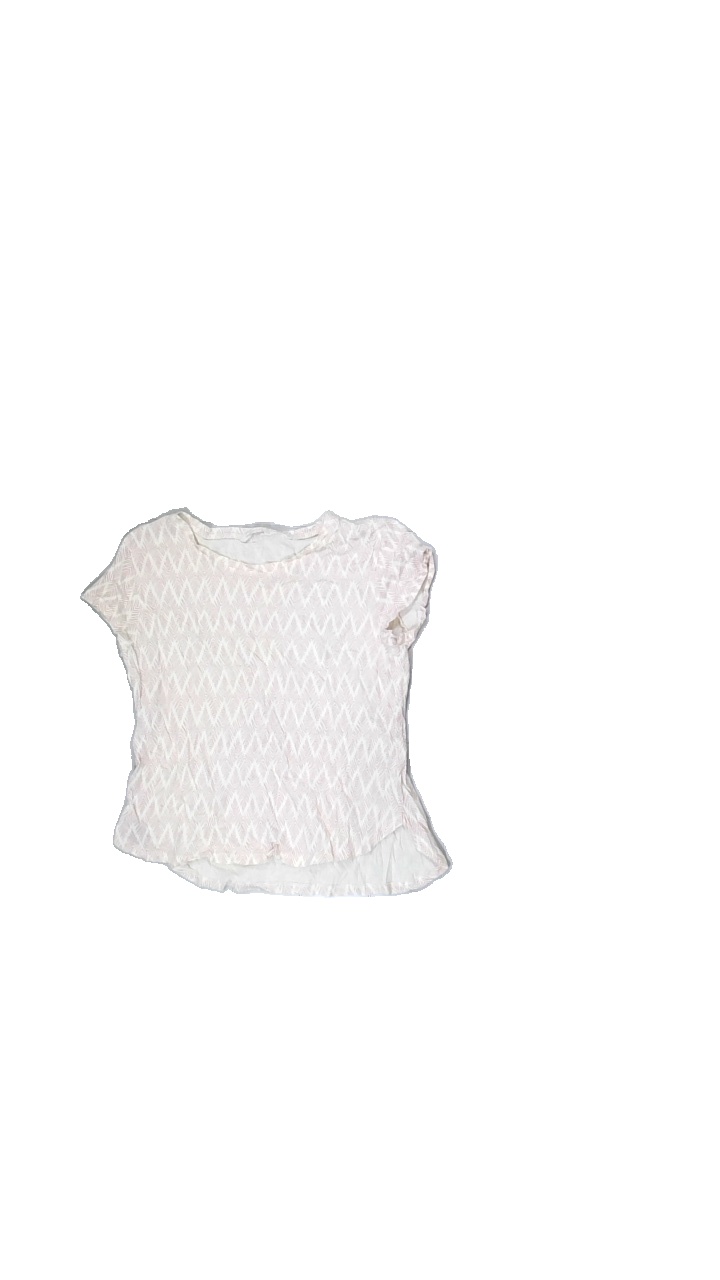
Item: T-shirt (Ladies)
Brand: H&m
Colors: White, Pink
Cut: Regular, C-collar
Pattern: Geometric print
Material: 100%cotton
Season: Summer
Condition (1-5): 4
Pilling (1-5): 5
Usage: Reuse
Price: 50-100